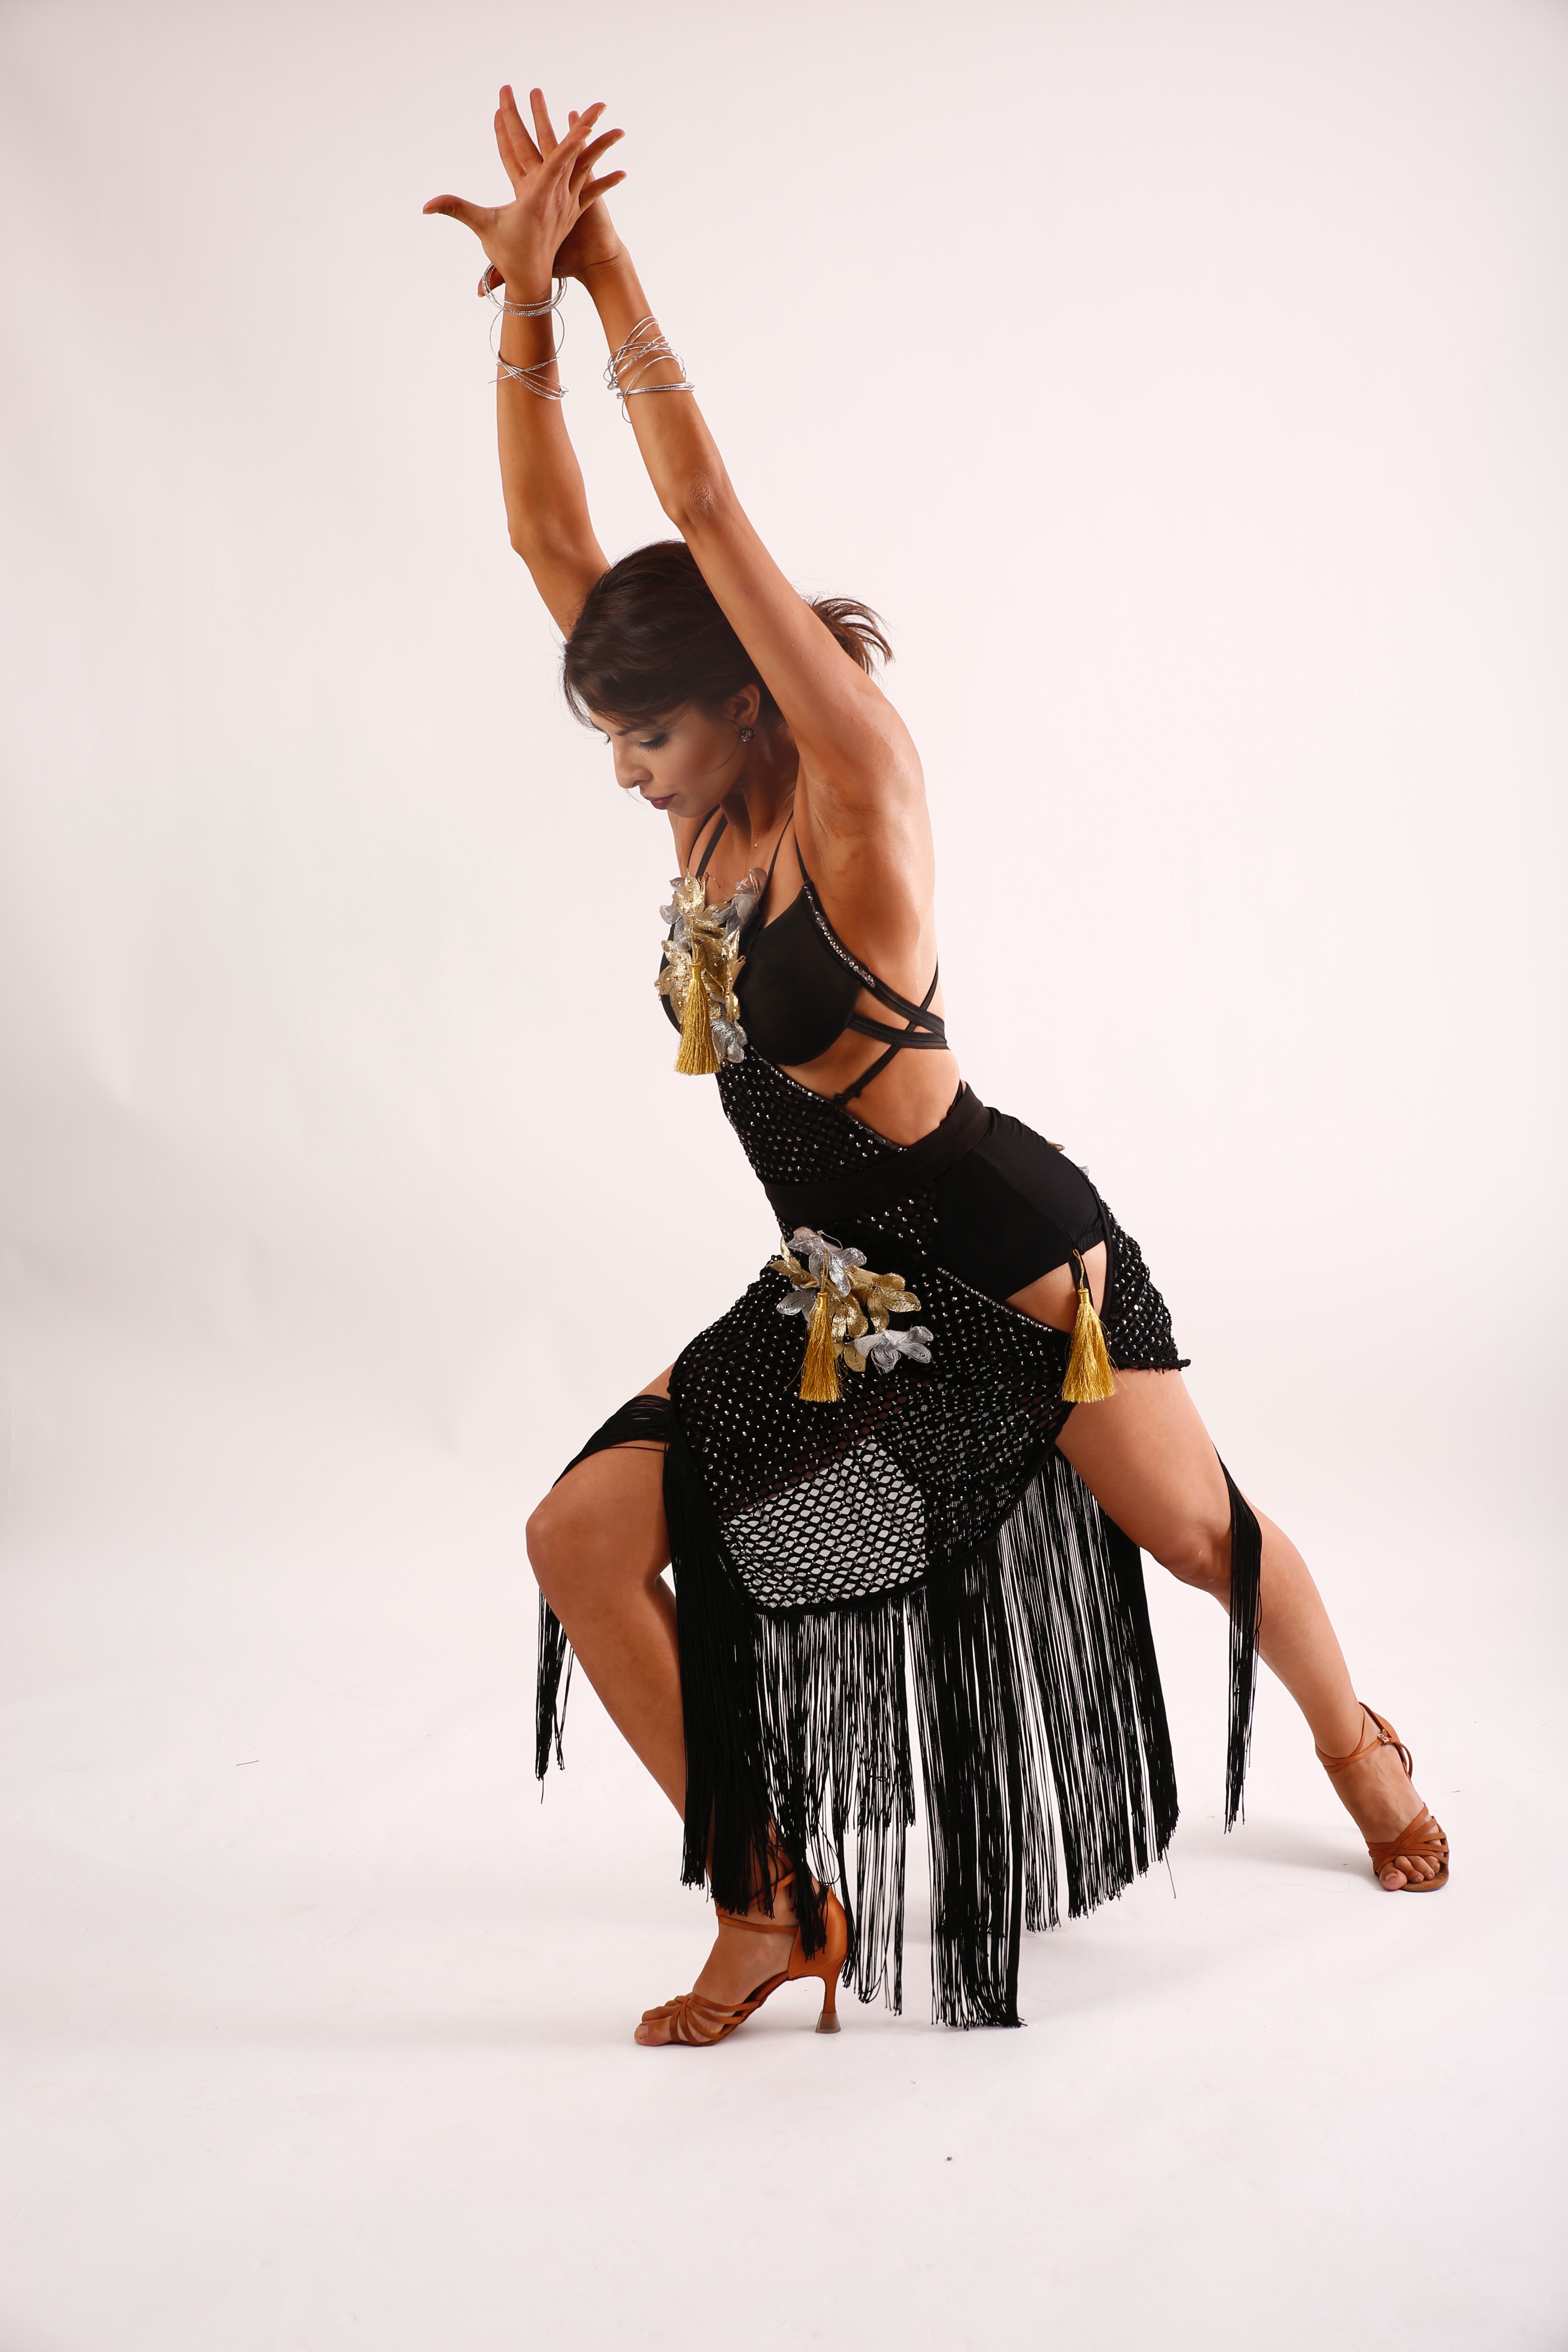
dancer, Athletic dance move, dance, performing arts, choreography, joint, shoulder, modern dance, event, performance, concert dance, leg, performance art, human body, belly dance, latin dance, trunk, stock photography, photo shoot, abdomen, dancesport, human leg, hip